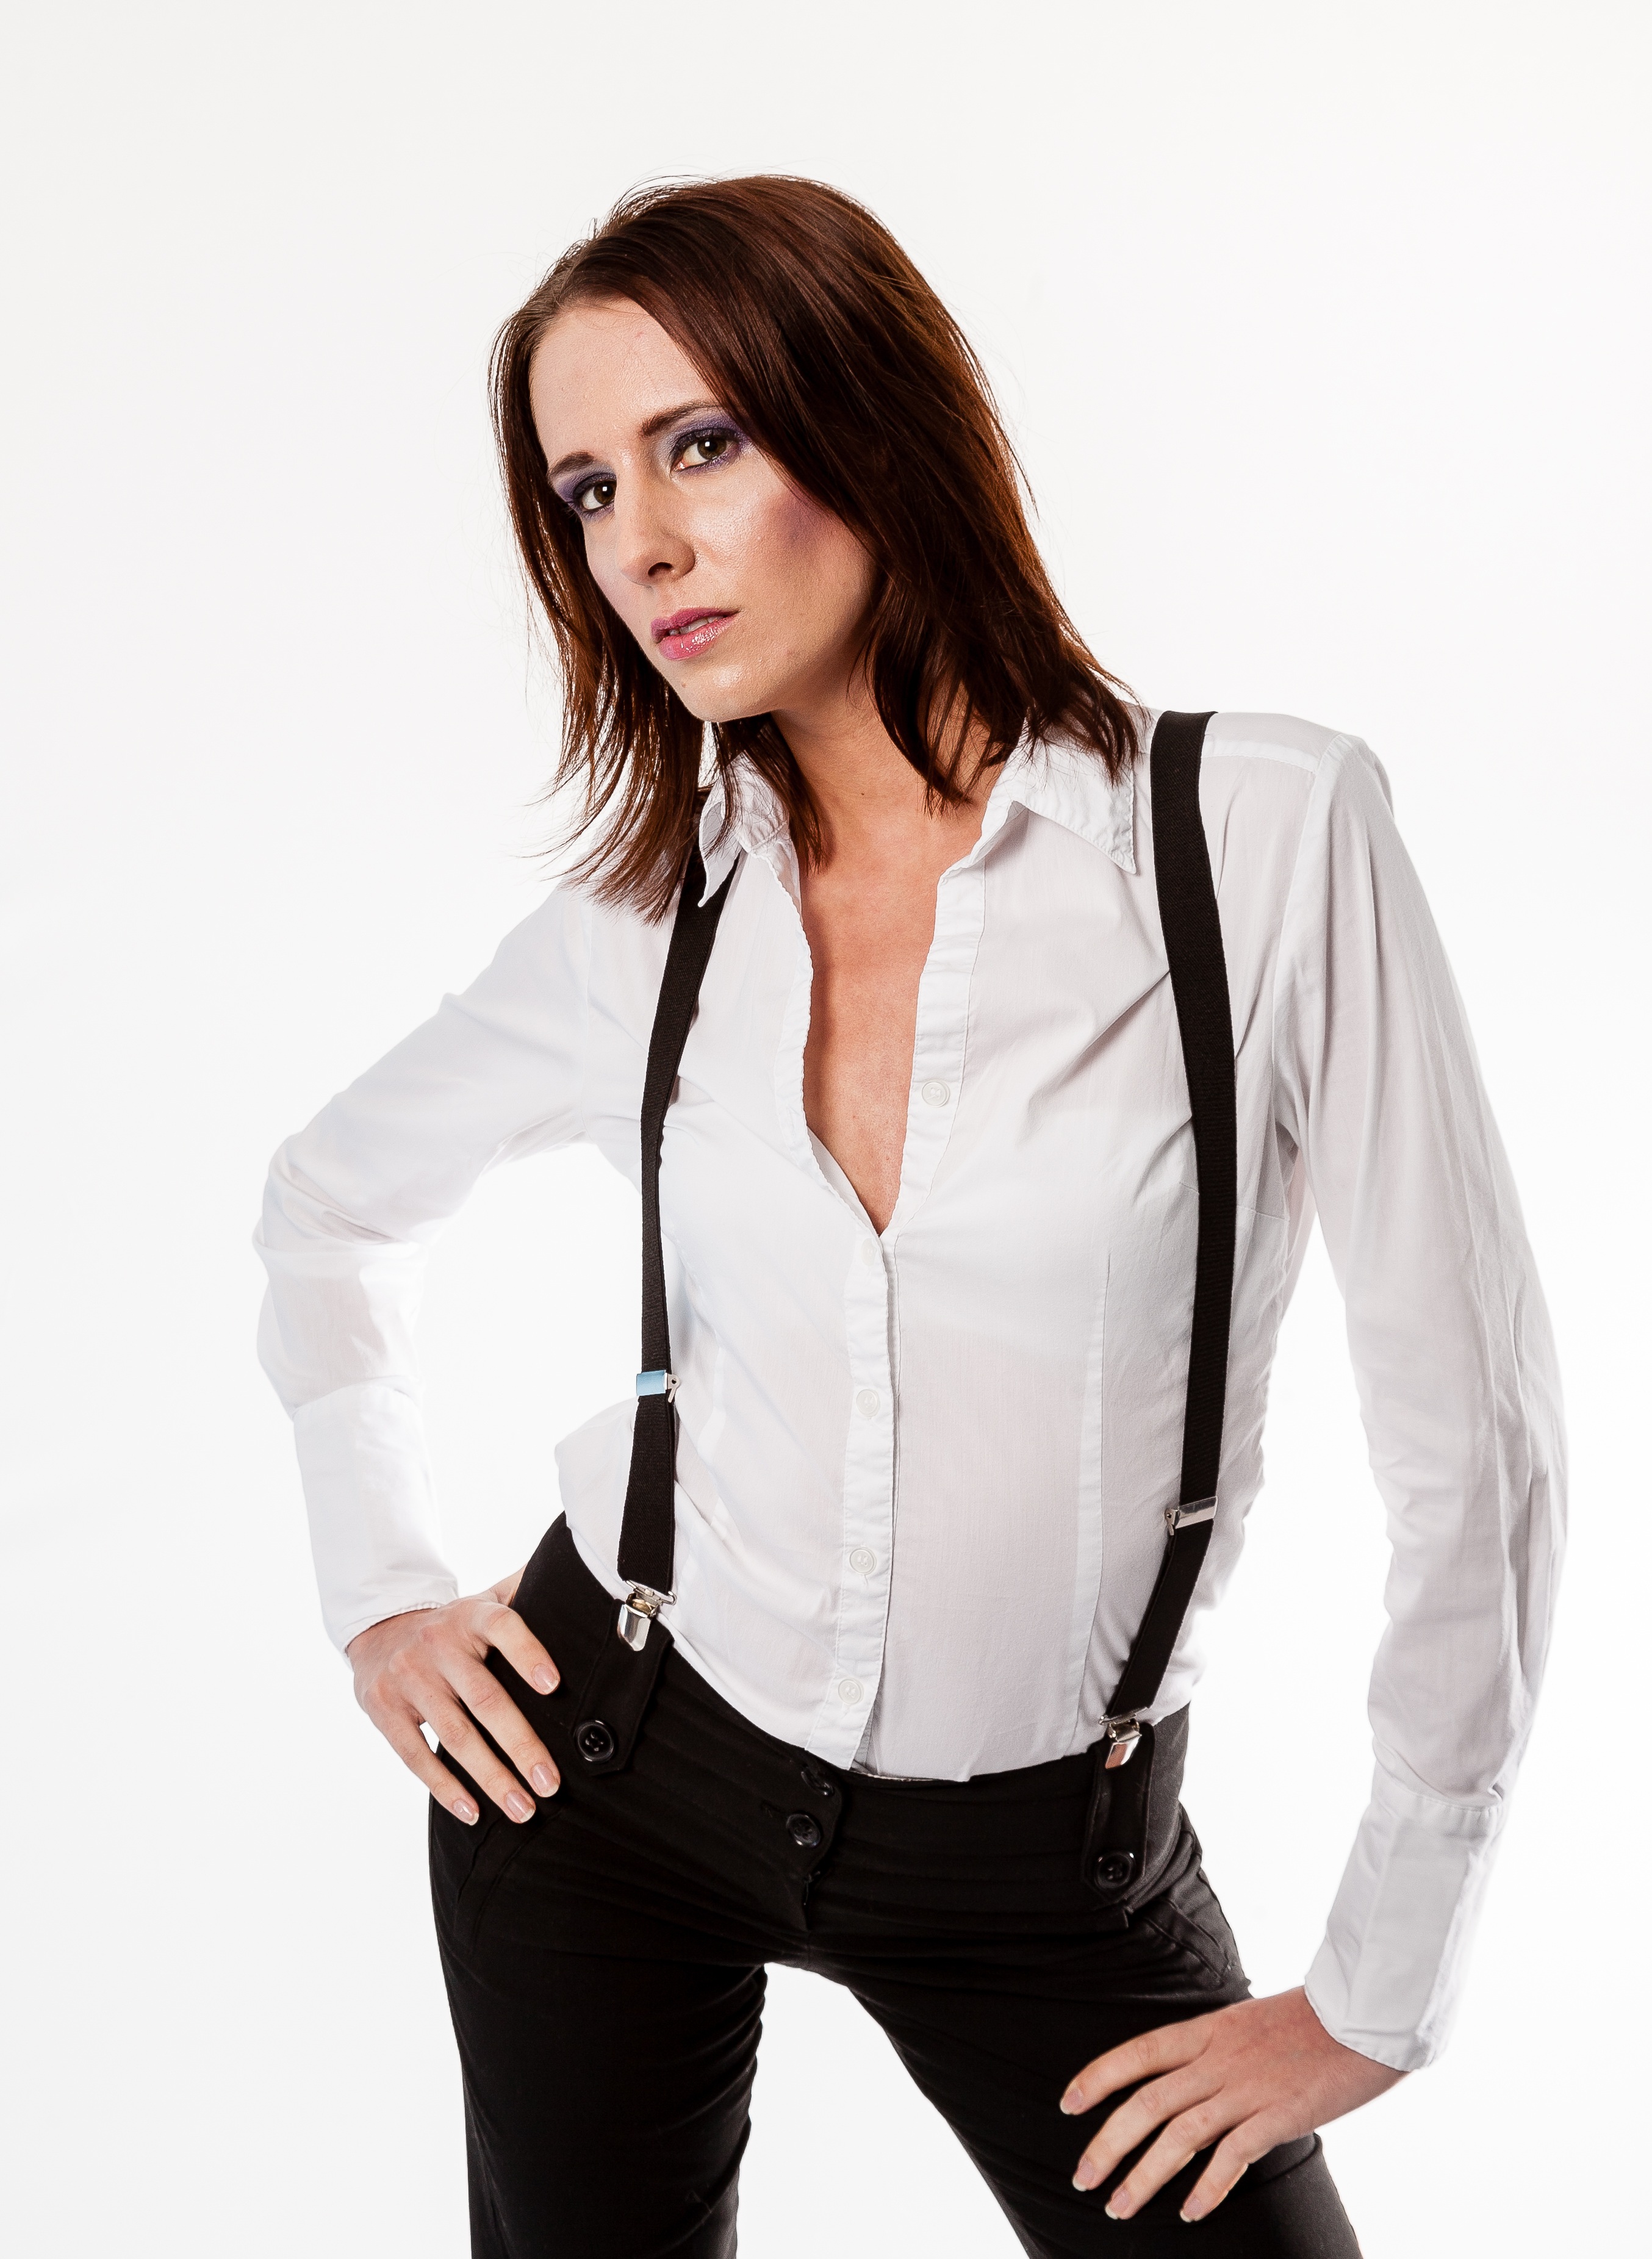
people, girl, woman, white, leather, female, brunette, portrait, model, young, fashion, clothing, lady, lifestyle, jacket, outerwear, shirt, collar, tuxedo, white shirt, textile, one, neck, pose, style, fit, slim, attractive, blazer, adult, pocket, blouse, braces, sleeve, photo shoot, formal wear, black trousers